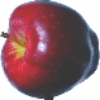
Label: Apple Red Delicious 1